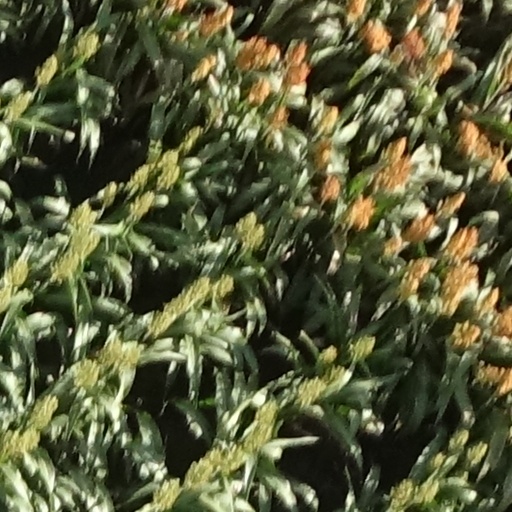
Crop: sorghum